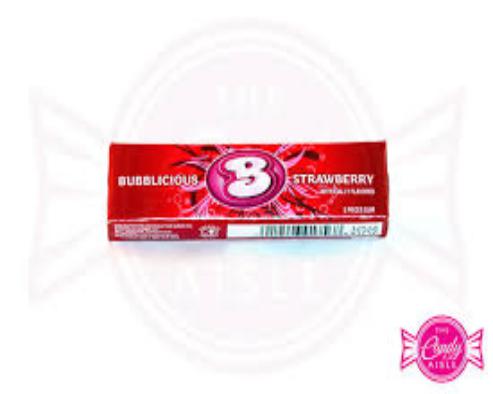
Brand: Bubblicious
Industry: Food